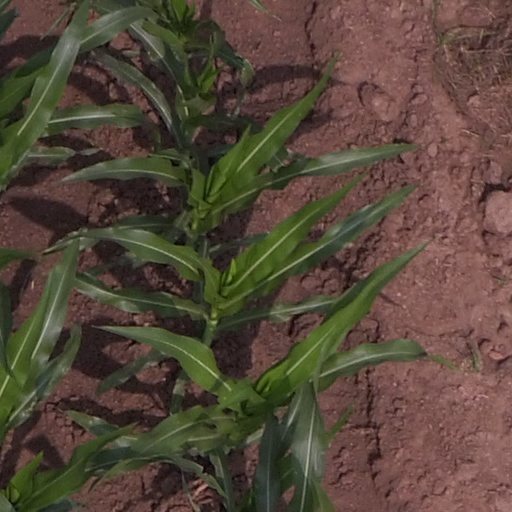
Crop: maize; corn